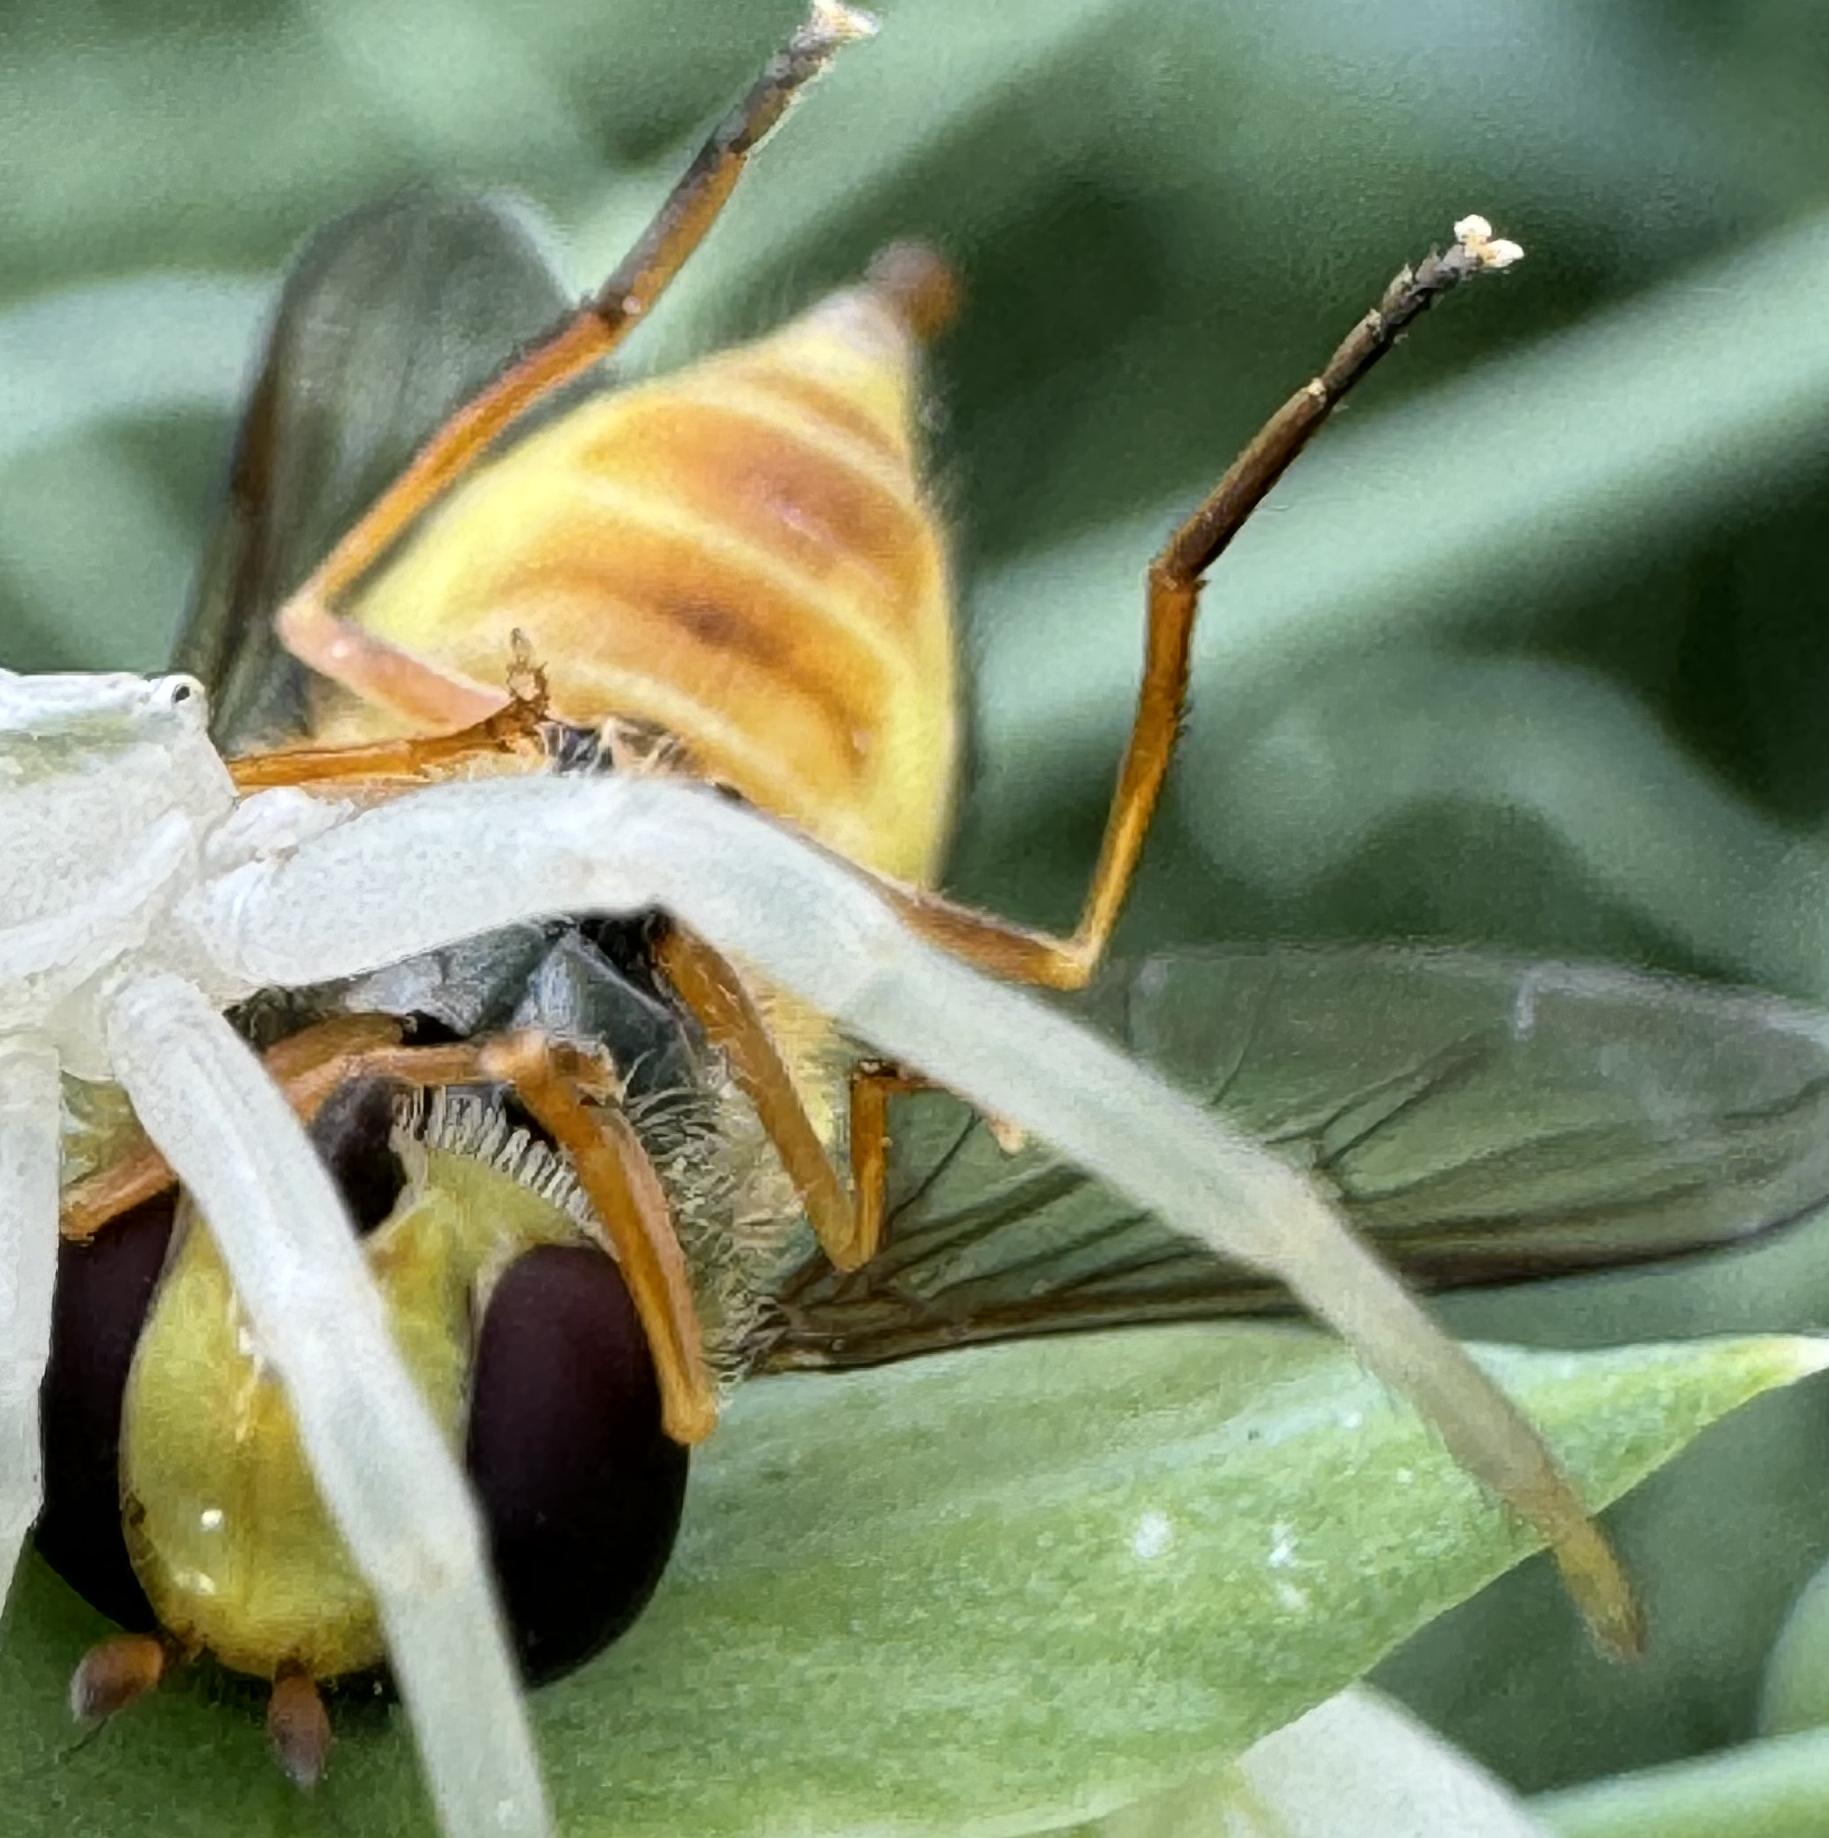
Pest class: predators